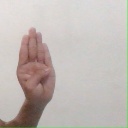
अक्षर: ब